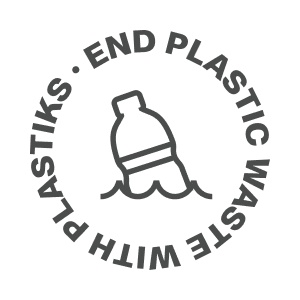
Plastic Recovery by Plastiks
Recupera plástico del medioambiente en Chile, los fondos irán destinados a recuperar más plástico gracias a ti, y a contribuir con acciones sociales que mejorarán la calidad de vida de las personas recuperando plástico.
Brand: Plastiks
Category: Services > Environmental Services > Waste Management Services